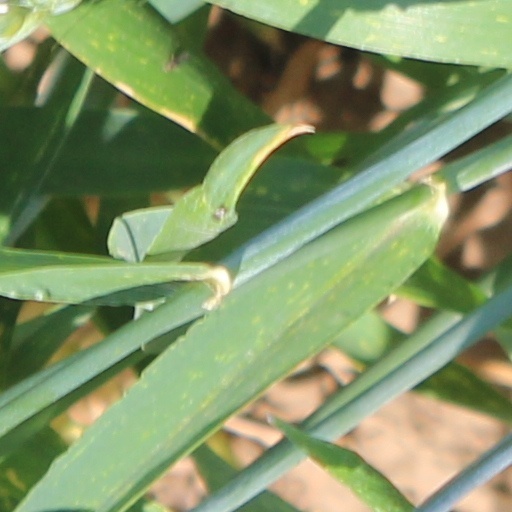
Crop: wheat